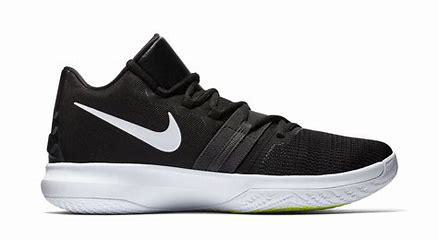
Brand: Nike
Model: Kyrie Flytrap 5